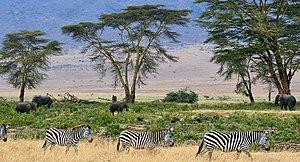
La 5ᵉ session du Comité du patrimoine mondial a eu lieu du 26 octobre 1981 au 30 octobre 1981 à Sydney, en Australie.
Cet article recense les sites inscrits au patrimoine mondial en Tanzanie.
La plaine du Serengeti est une savane de 60 000 km² à cheval sur la Tanzanie et le Kenya.